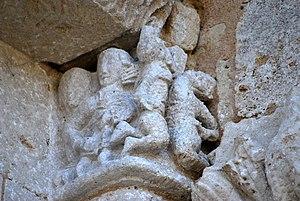
Église Saint-Quentin de Baron, Gironde
L'église Saint-Quentin est une église catholique située dans la commune de Saint-Quentin-de-Baron, dans le département de la Gironde, en France.